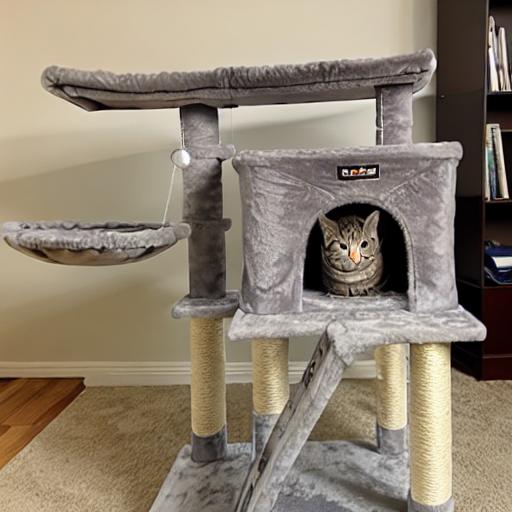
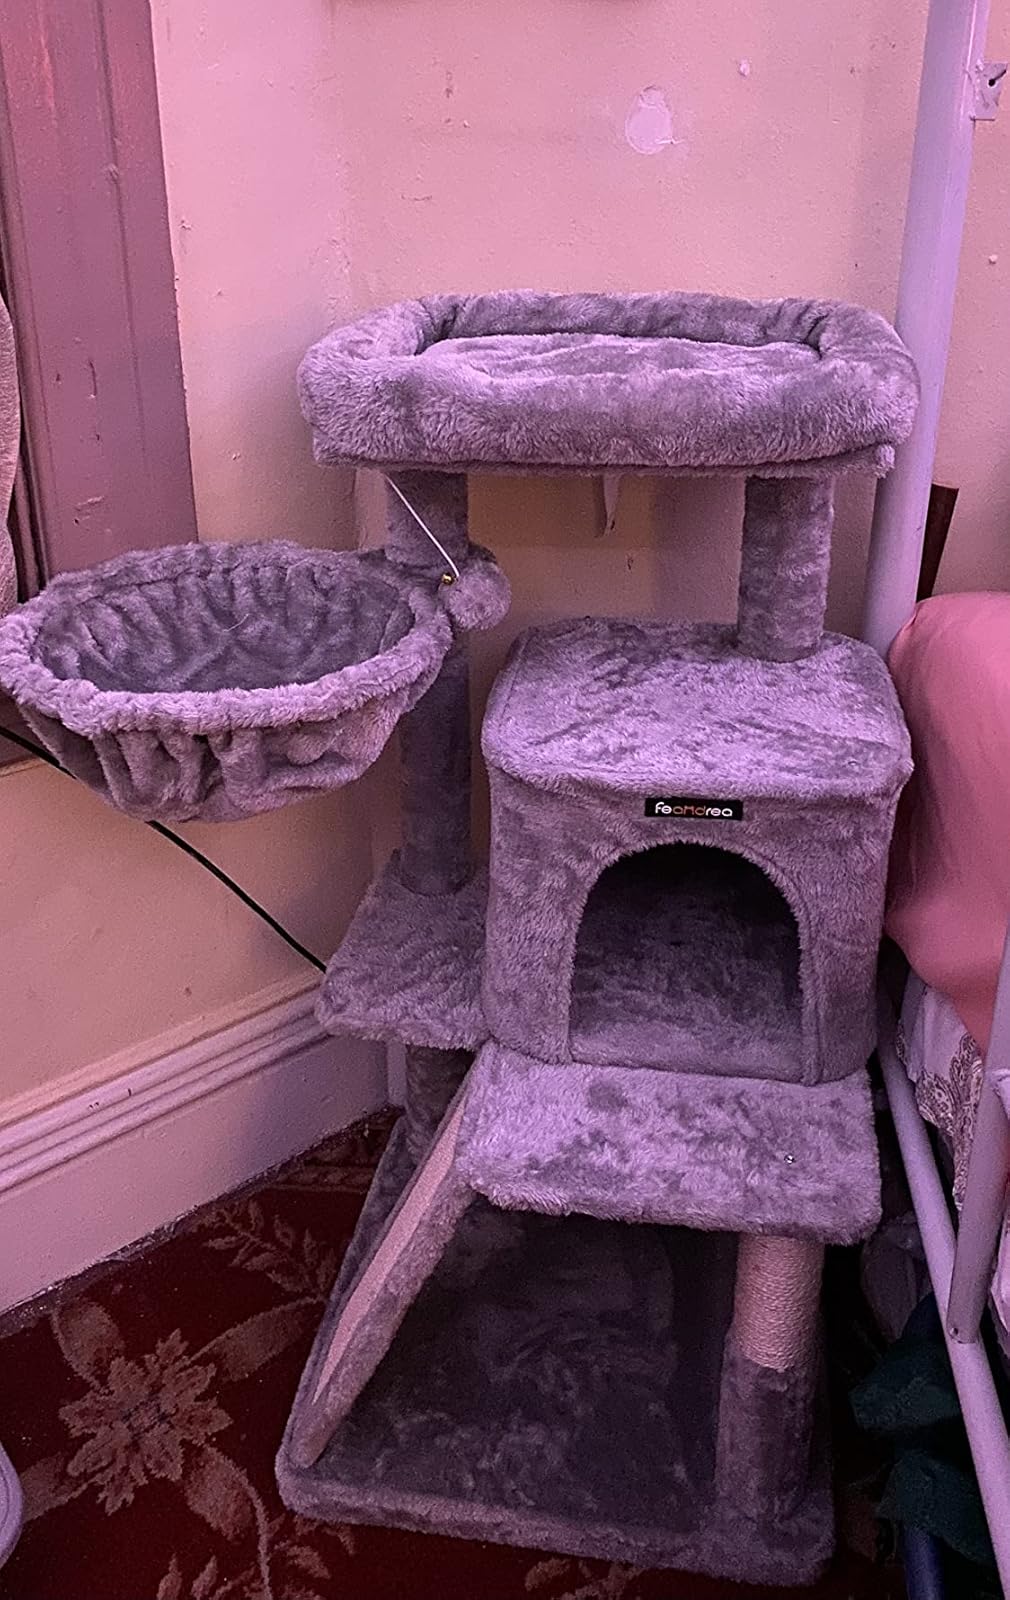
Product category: items_cat tree
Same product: no